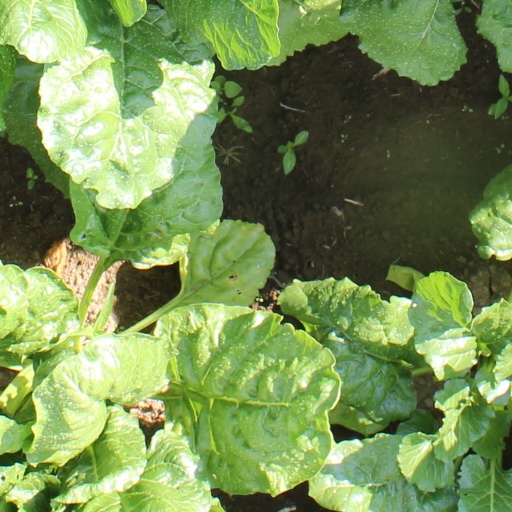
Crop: sugar beet